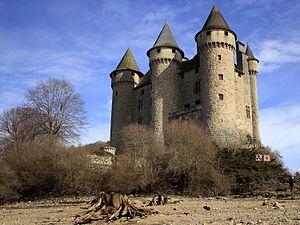
Le Château de Val dans la commune de Lanobre dans le Cantal
Le château de Val est un château fort du XIIIᵉ siècle, remanié et restauré à plusieurs reprises, qui se dresse sur la commune de Lanobre dans le département du Cantal, dans le pays d'Artense, en région Auvergne-Rhône-Alpes.